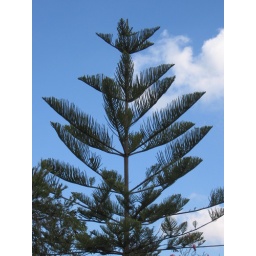
A tall Norfold Island pine set against a blue sky.